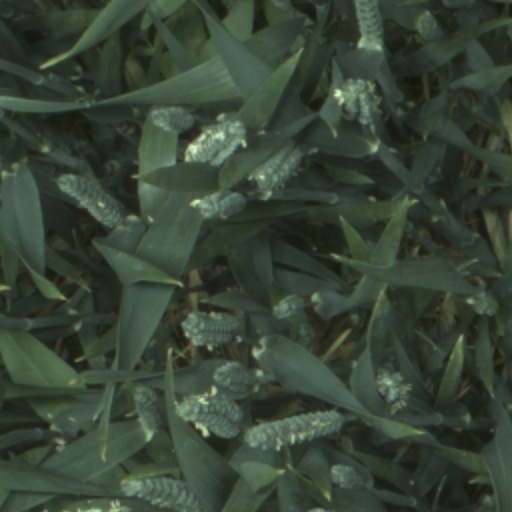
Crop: wheat